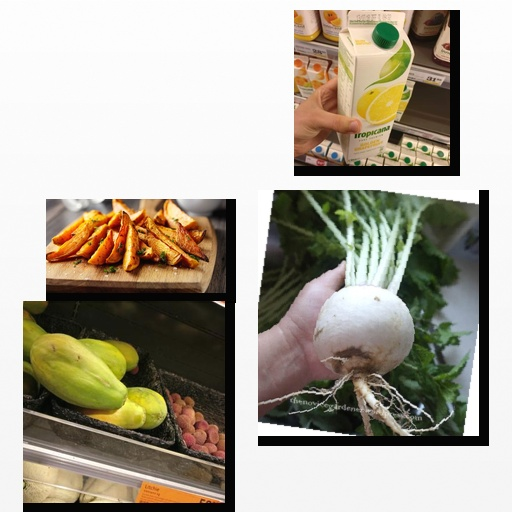
Food items: golden_grapefruit_juice, sweet_potato, papaya, turnip